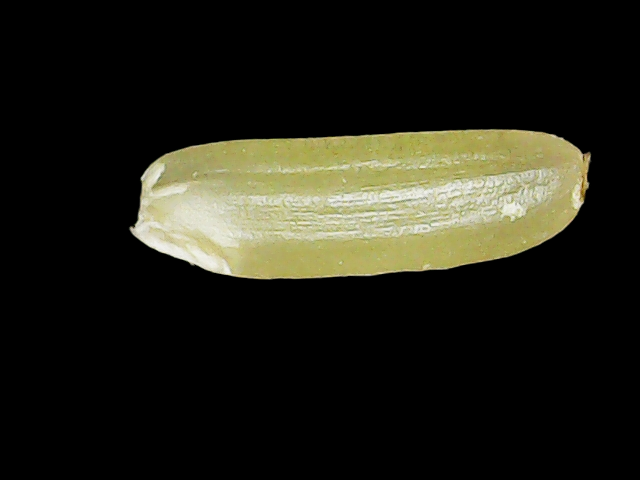
Rice variety: Binadhan16